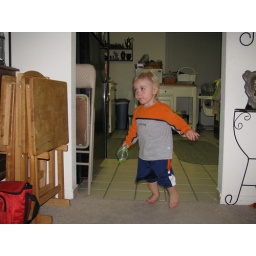
Devin didn't want to go to bed tonite, he kept running around the house with me chasing him.